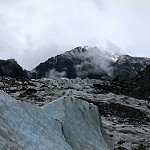
Scene: Outdoor